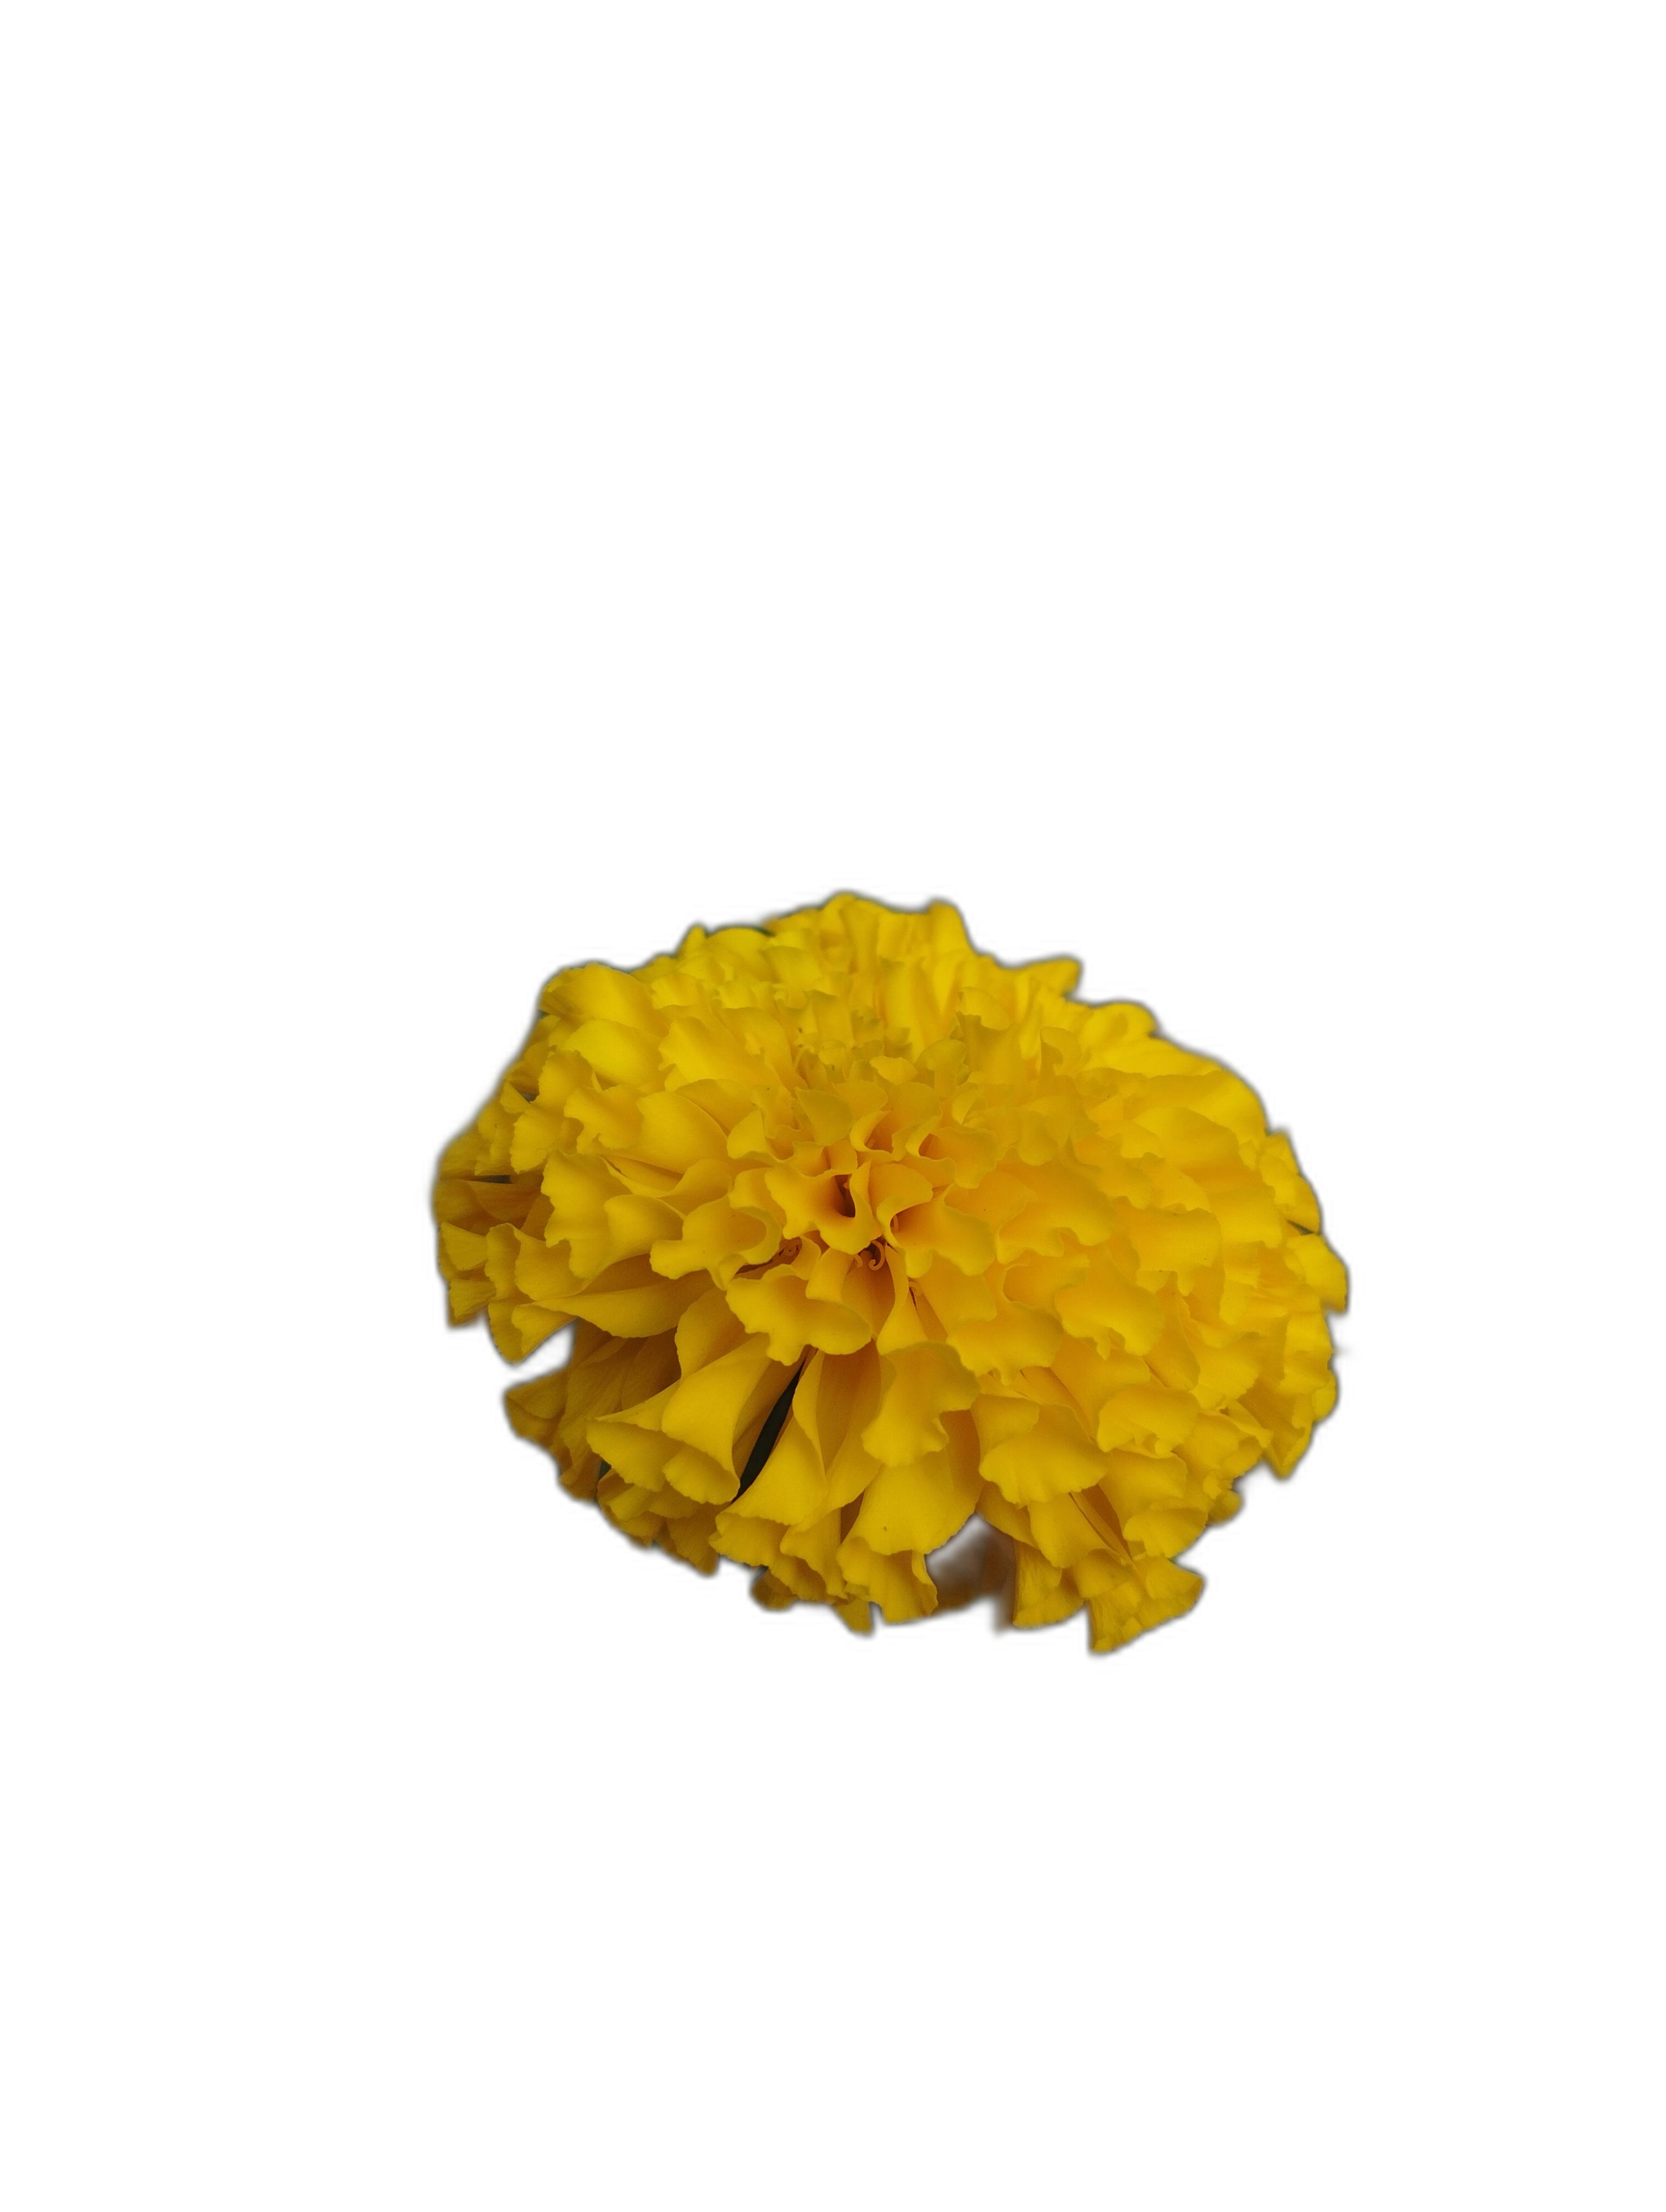
Label: Marigold